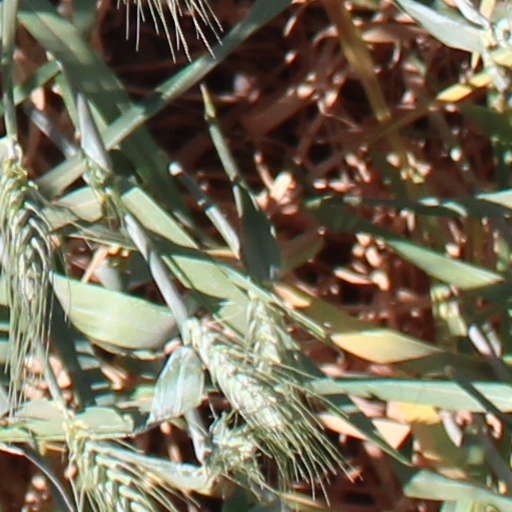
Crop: wheat